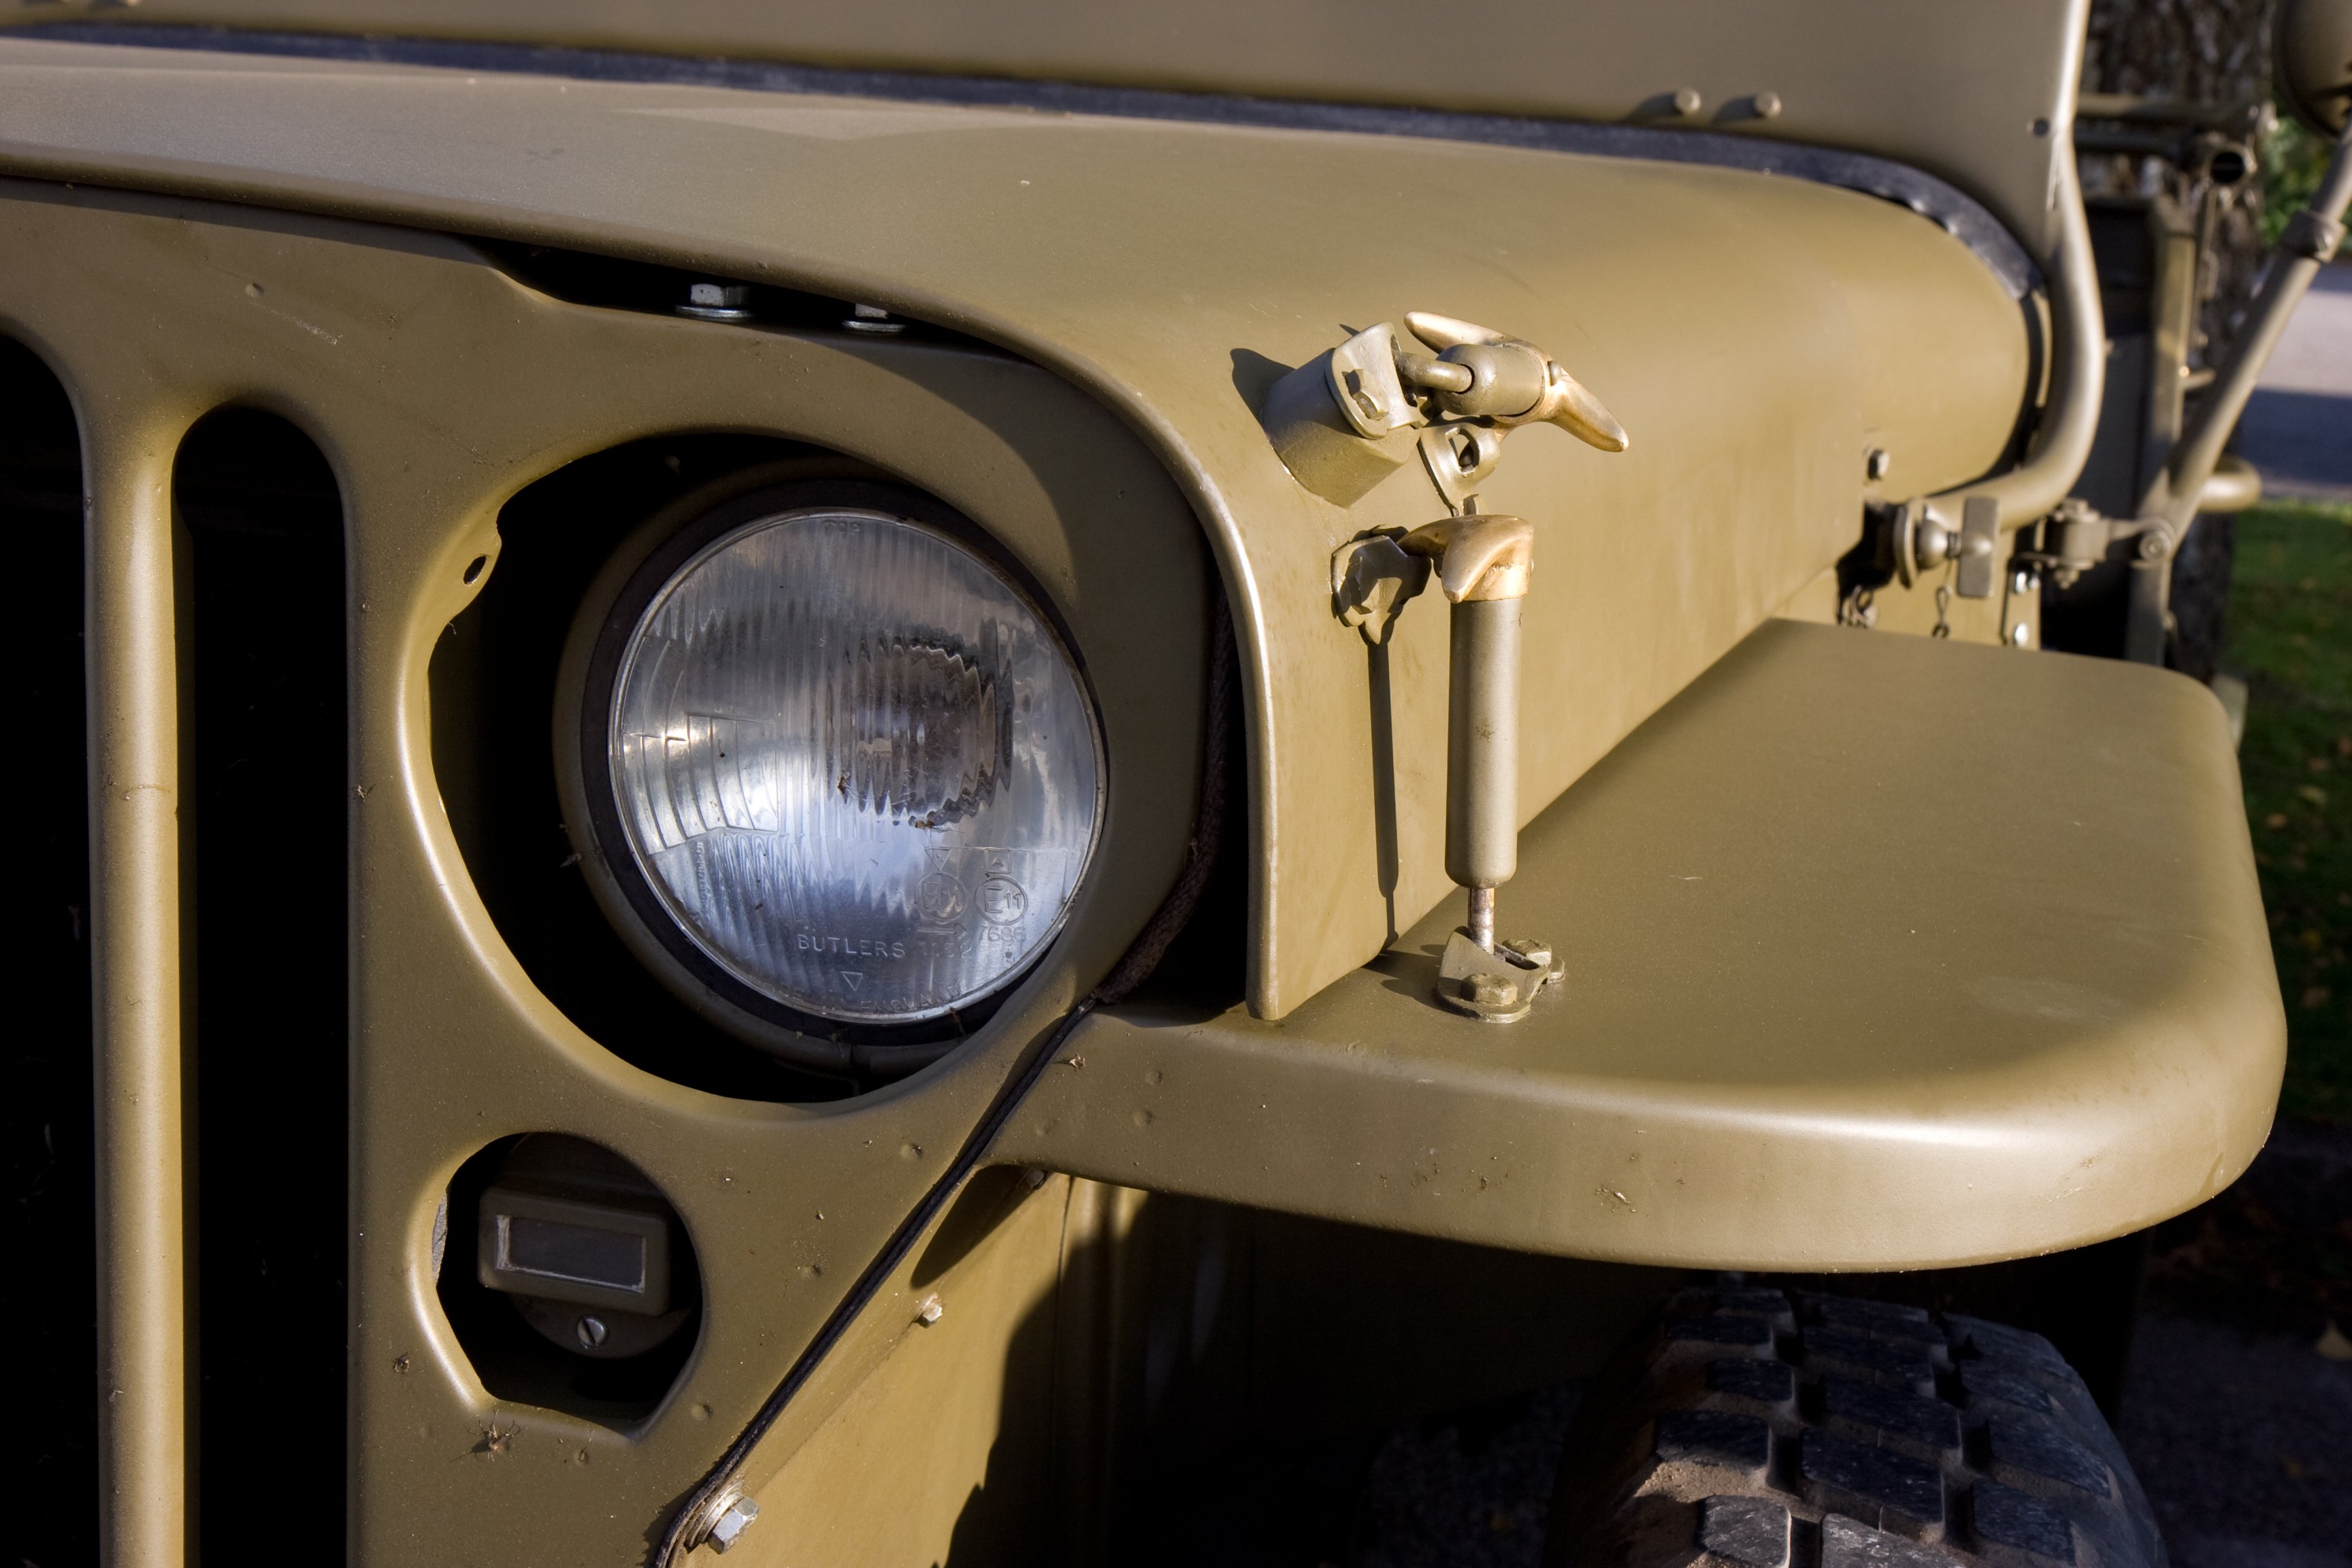
light, car, wheel, jeep, vehicle, two, world, vintage car, bumper, war, engine, front, classic, land vehicle, automobile make, automotive exterior, luxury vehicle